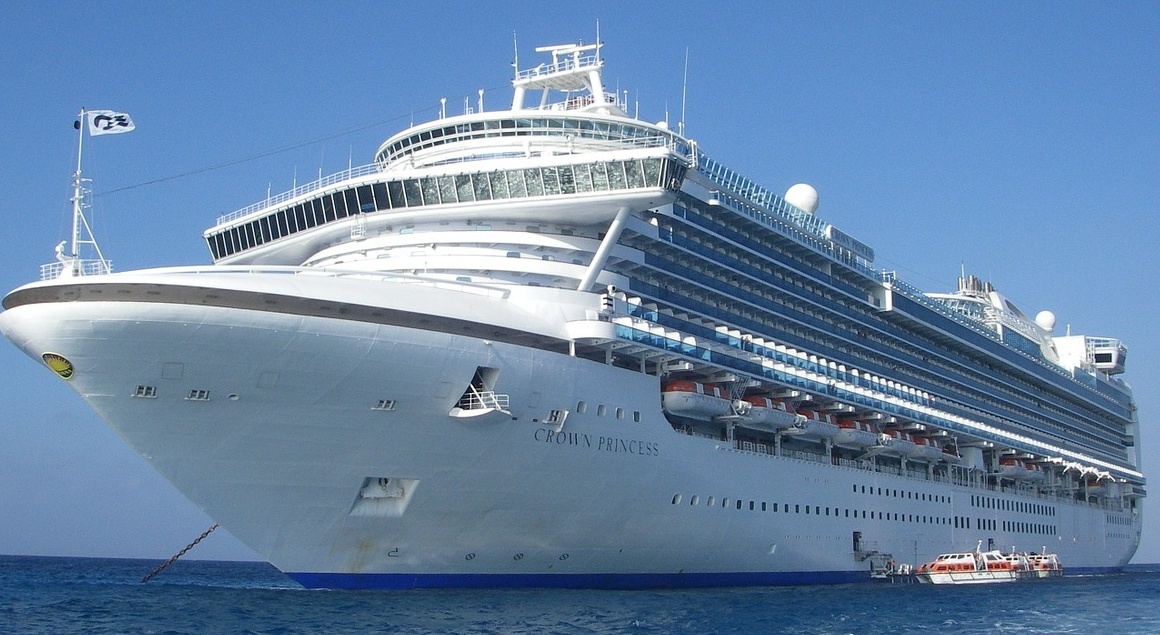
Vehicle type: Ships